A Dry White Season

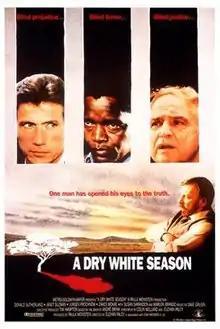
Theatrical release poster

A Dry White Season is a 1989 American drama film directed by Euzhan Palcy, and starring Donald Sutherland, Jürgen Prochnow, Marlon Brando, Janet Suzman, Zakes Mokae and Susan Sarandon. It was written by Colin Welland and Palcy, based upon André Brink's novel "A Dry White Season". Robert Bolt also contributed uncredited revisions of the screenplay. It is set in South Africa in 1976 and deals with the subject of apartheid. Brando was nominated for the Academy Award for Best Supporting Actor.